Ottoman architecture

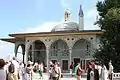
Baghdad Kiosk in Topkapı Palace (1639)

After Mehmed II, the reign of Bayezid II (1481–1512) is again marked by extensive architectural patronage, of which the two most outstanding and influential examples are the Bayezid II Complex in Edirne and the Bayezid II Mosque in Istanbul. The Bayezid II Mosque in Istanbul, built between 1500 and 1505, again features a courtyard leading to a square prayer hall. However, its prayer hall makes use of two semi-domes aligned with the main central dome, while the side aisles are each covered by four smaller domes. Compared to earlier mosques, this results in a much more sophisticated "cascade of domes" effect for the building's exterior profile. This design, with its deliberate arrangement of established Ottoman architectural elements into a strongly symmetrical plan, is another culmination of previous architectural exploration and represents the last step towards the classical Ottoman style.